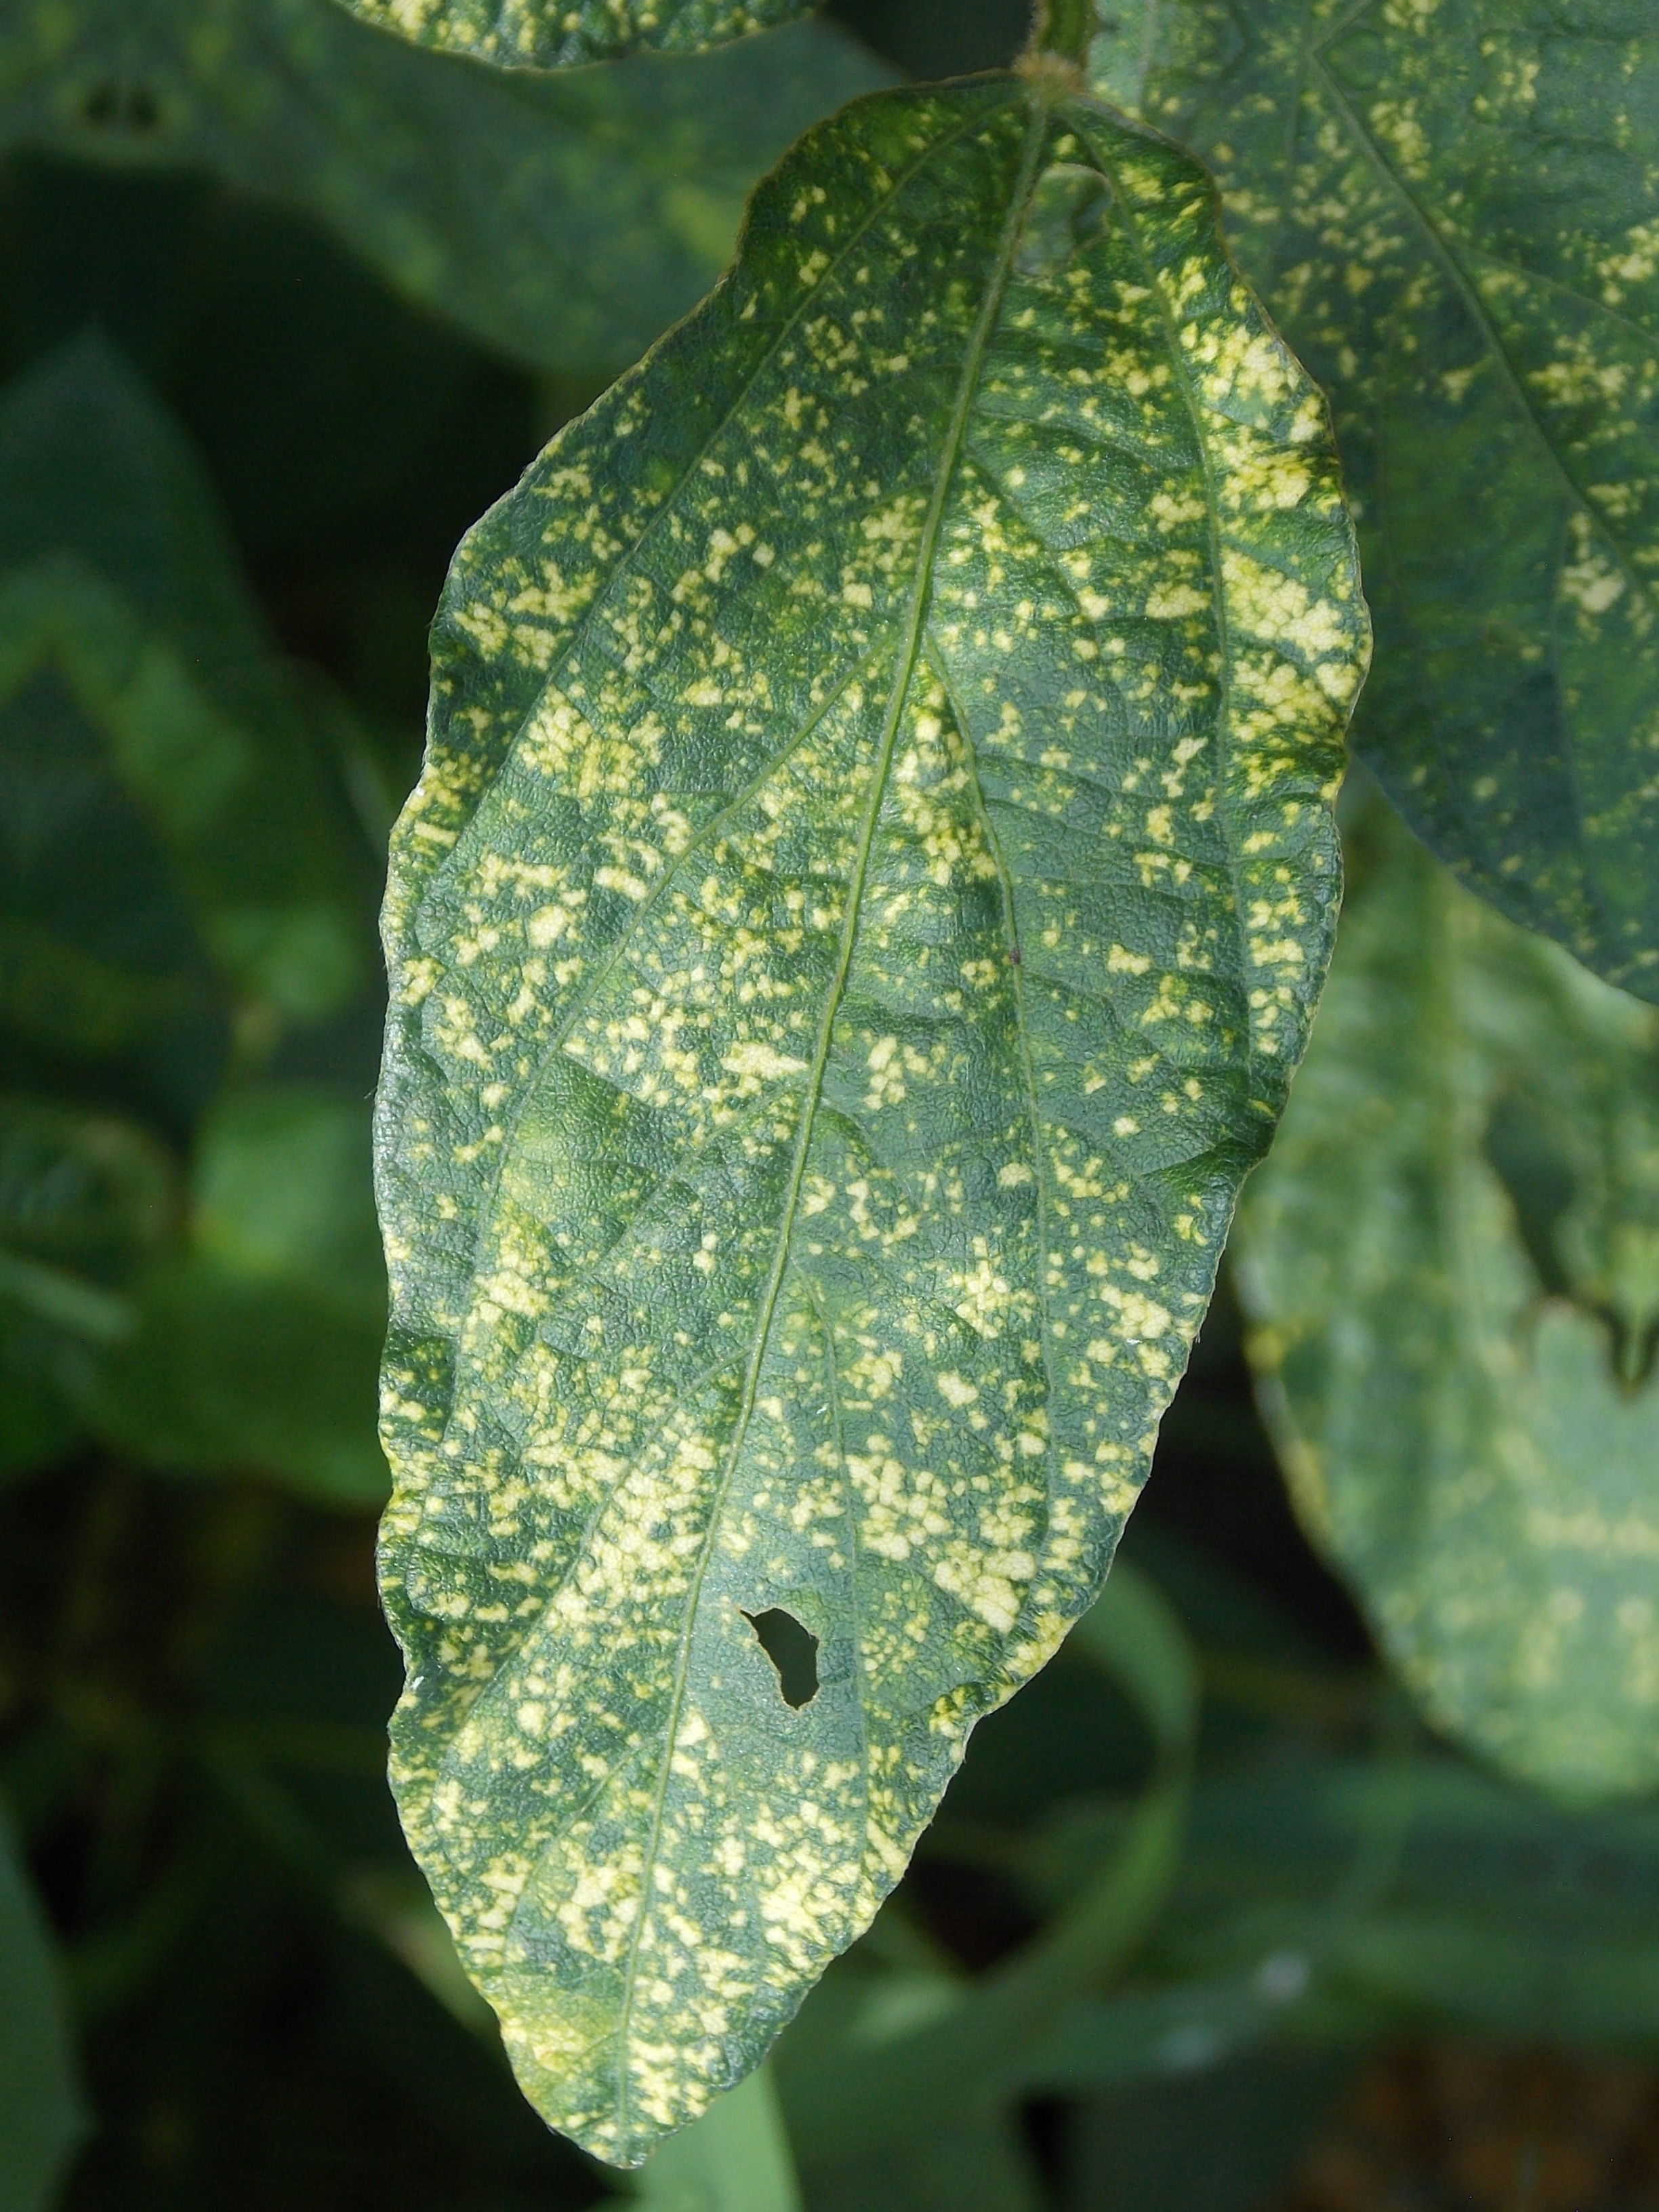
Label: Disease